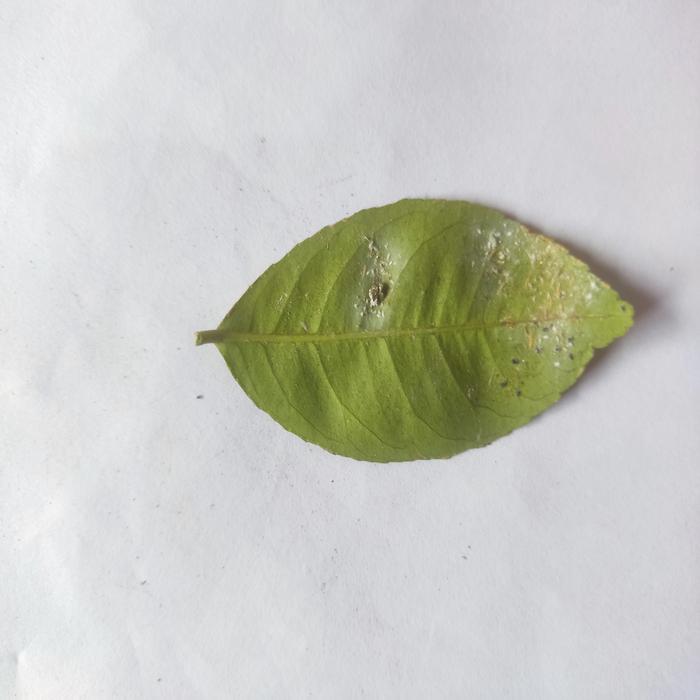
Crop: Lemon
Leaf condition: Sooty_Mold